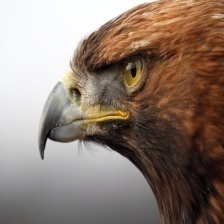
Species: GOLDEN EAGLE
Scientific name: AQUILA CHRYSAETOS